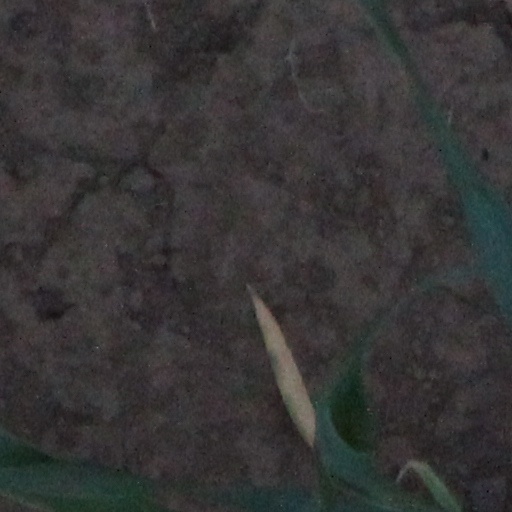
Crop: wheat